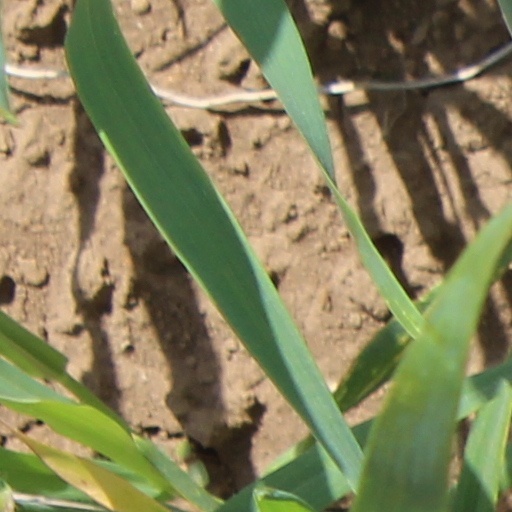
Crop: wheat